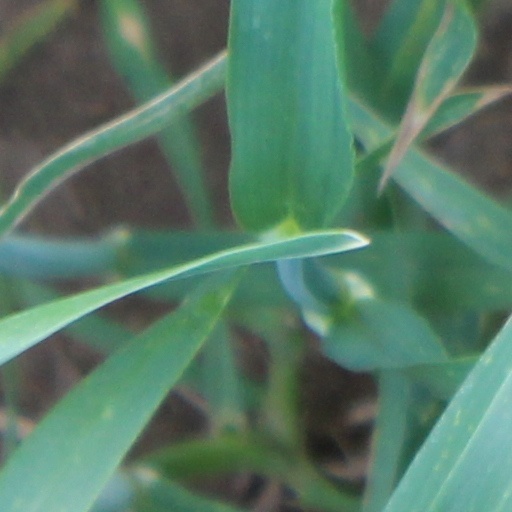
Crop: wheat